Rock Creek Park

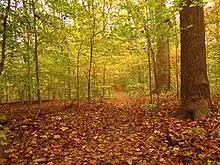
Fall foliage in the park.

Peirce Mill is a water-powered grist mill in Rock Creek Park. There were at least eight mills along Rock Creek within what is now Washington, D.C., and many more farther upstream in Montgomery County, Maryland. Of those eight, only Peirce Mill is still standing.